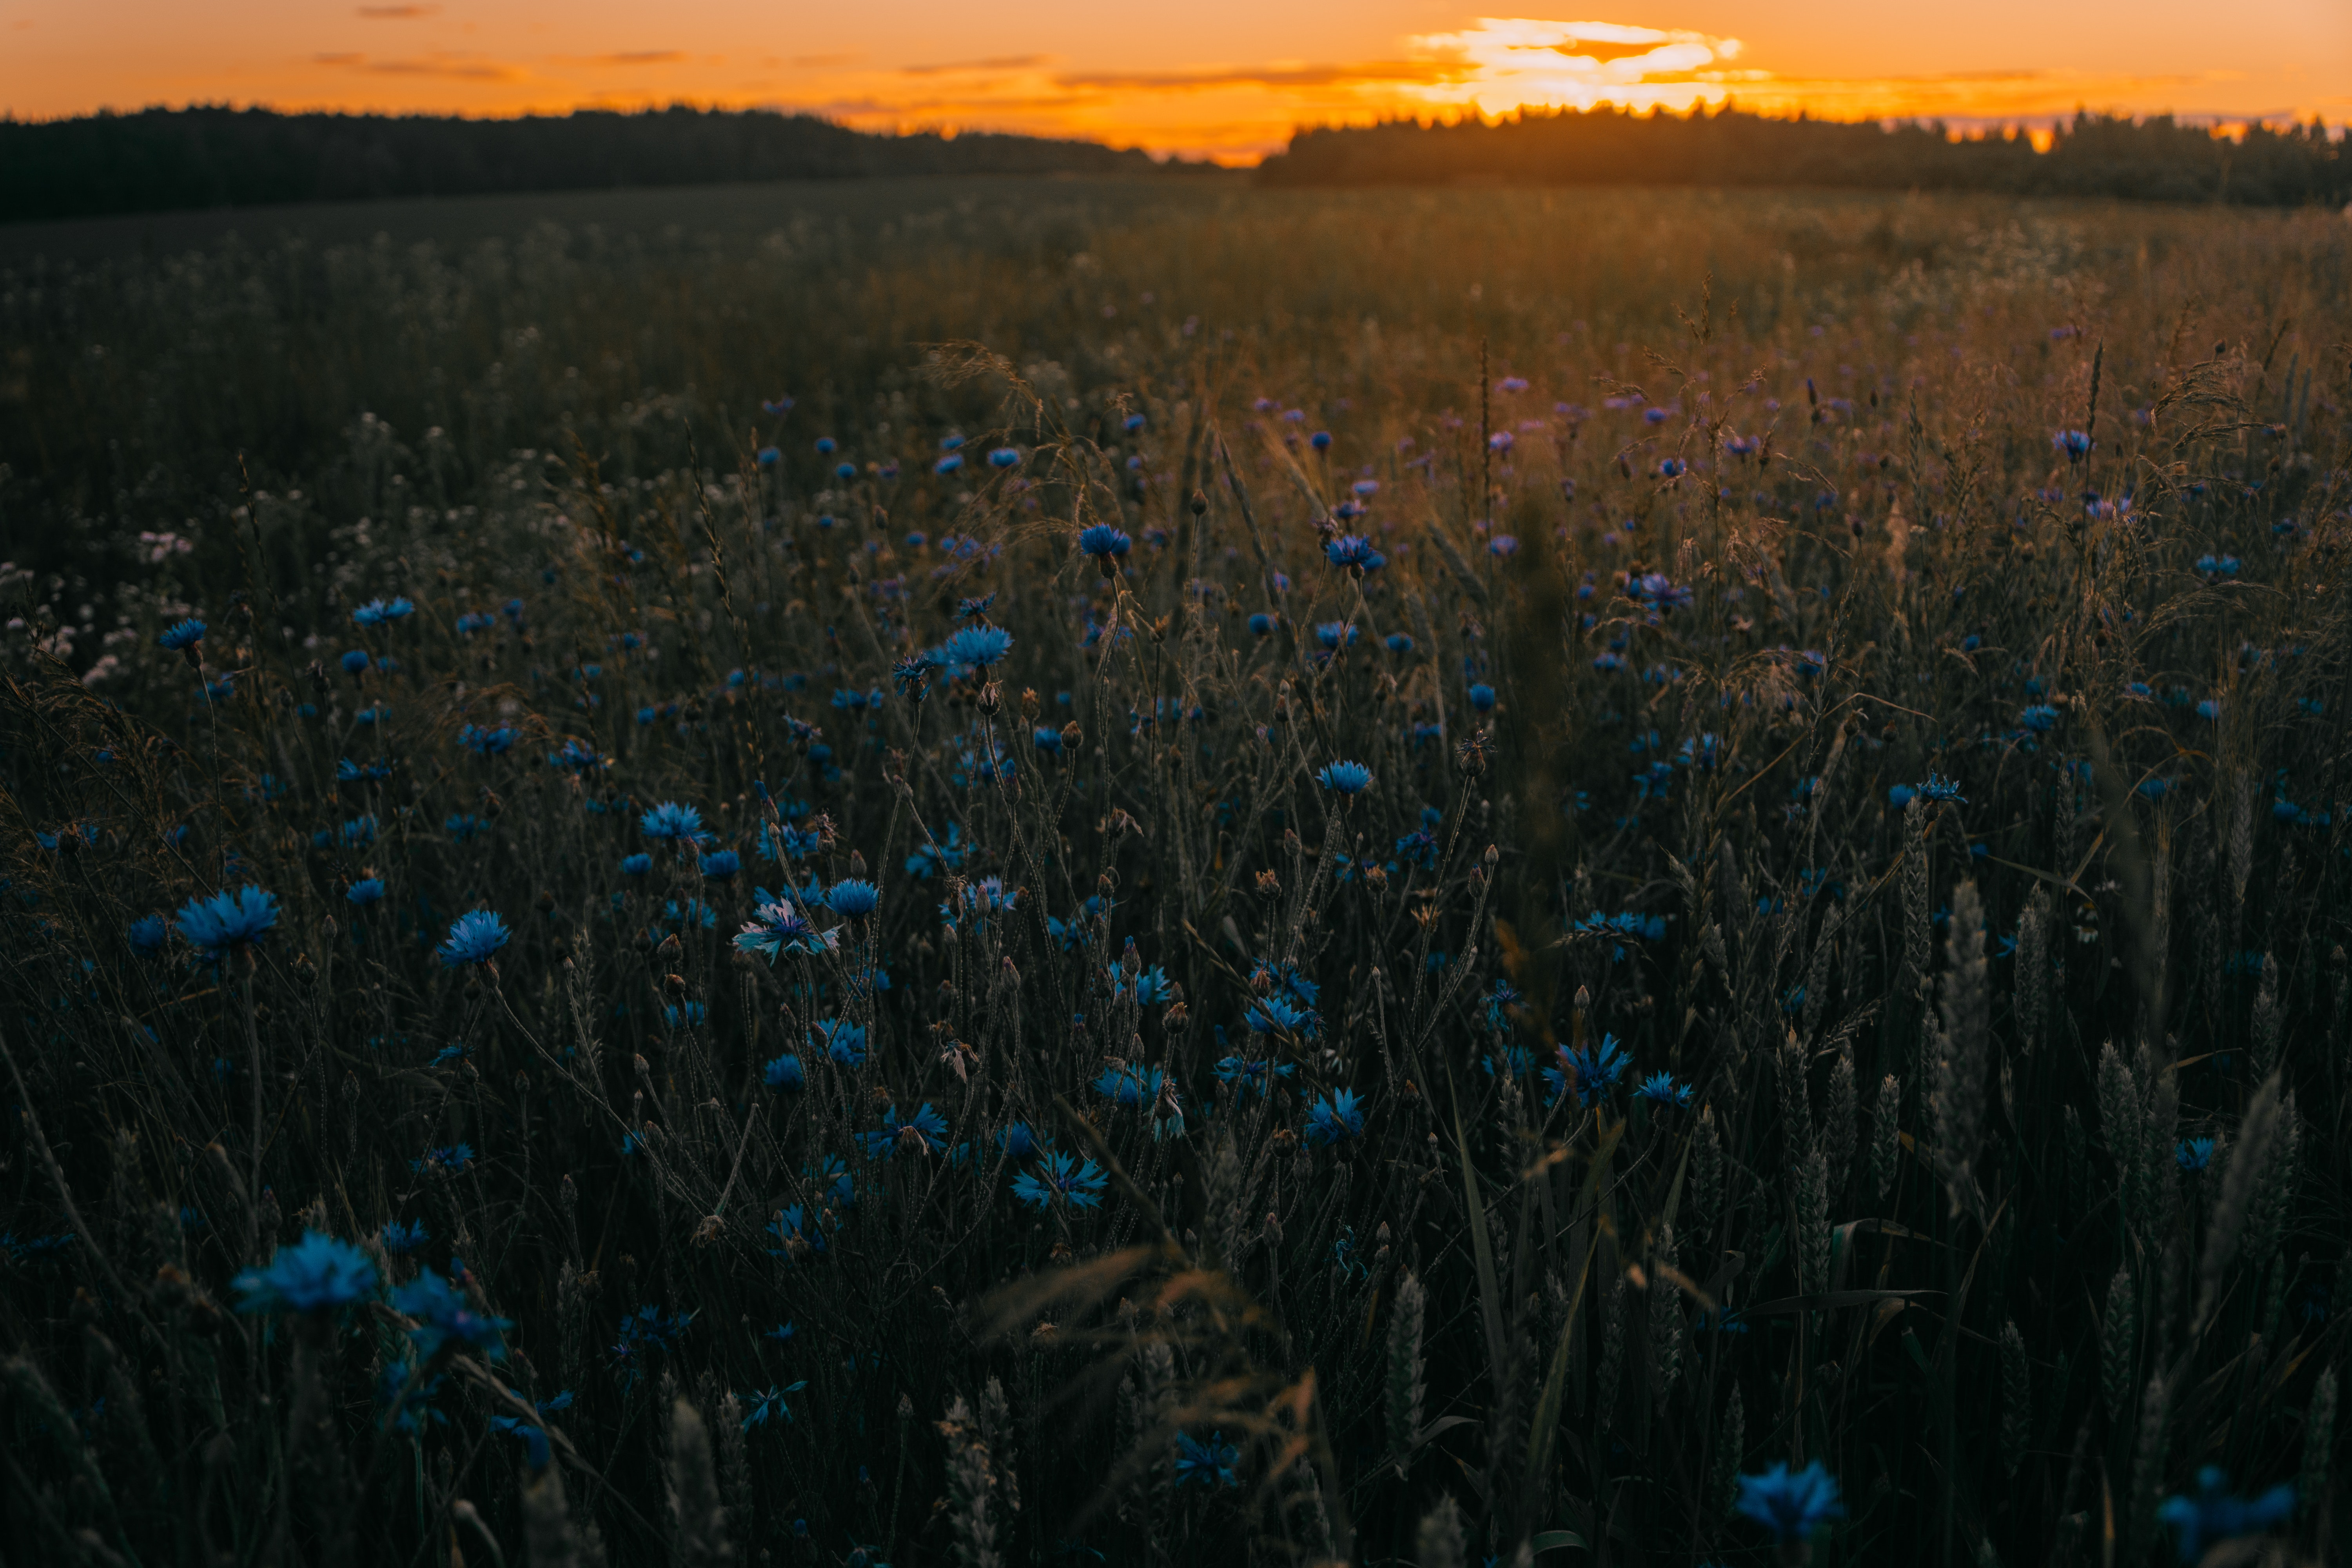
nature, prairie, grassland, natural environment, sky, field, meadow, natural landscape, horizon, plant, grass family, morning, ecoregion, lavender, grass, atmosphere, wildflower, plain, evening, crop, dusk, steppe, sunset, Forb, landscape, flower, tundra, phragmites, herbaceous plant, sunrise